Kogi people

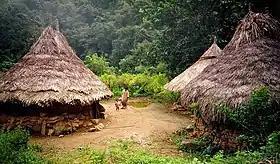
Kogi huts (2004)

Fields, houses, and livestock are passed from mother to daughter and from father to son, which is bilateral inheritance of these items. There is also the normal parallel descent of personal items, including ritual objects which are male property and descend patrilineally. But certain rights, names or associations descend matrilineally.